BMW N52

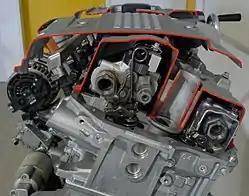
Rear of N52, with Valvetronic visible

Compared with its M54 predecessor, the N52 features Valvetronic (variable valve lift), a lighter block due to the use of a magnesium alloy and an electric water pump (replacing the belt-driven water pump) and a variable output oil pump. The redline was increased from 6,500 rpm to 7,000 rpm, except for N52B25 (130 kW).